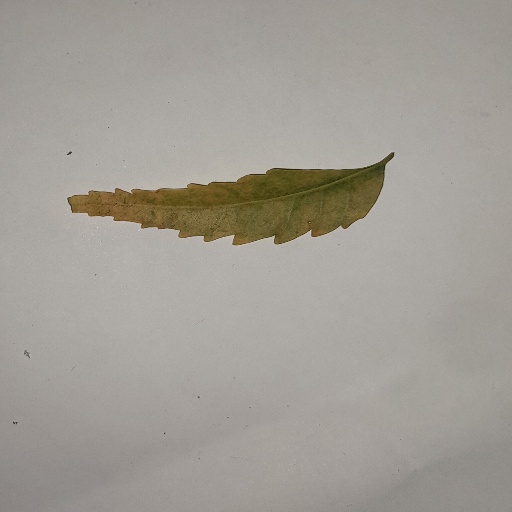
Species: Neem
Leaf condition: Yellow Leaf